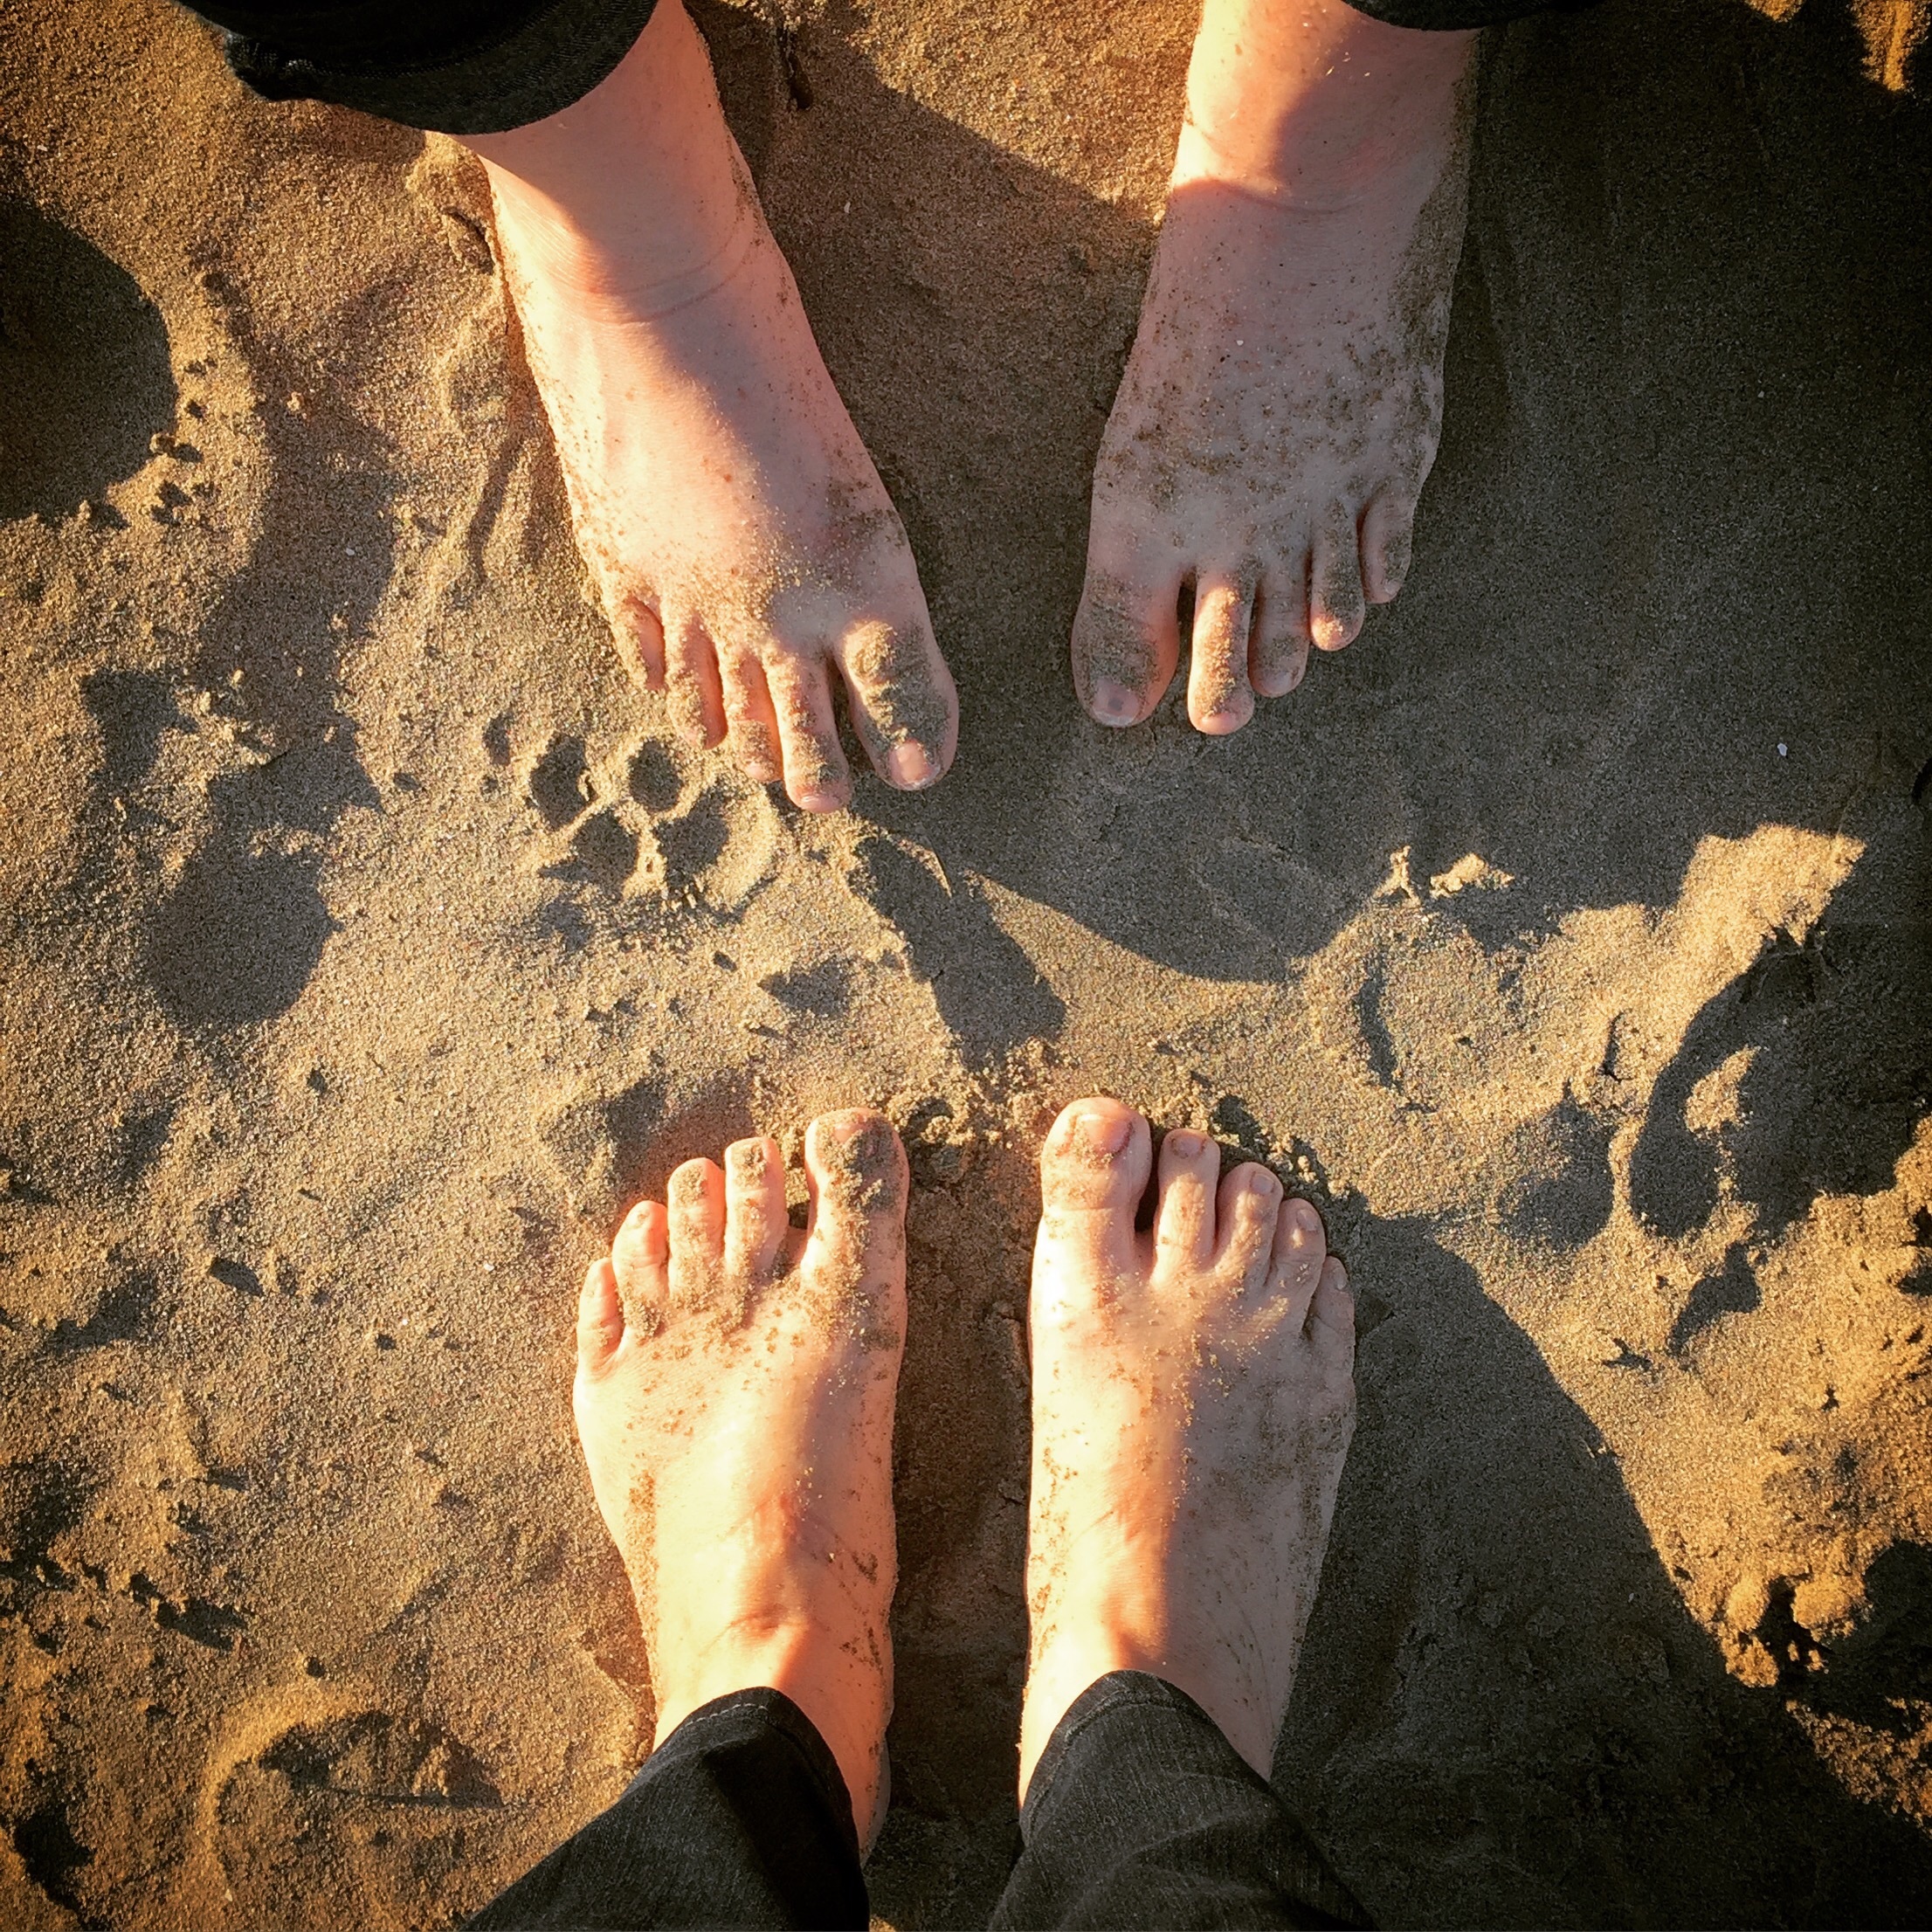
hand, beach, sand, feet, leg, finger, foot, human body, footwear